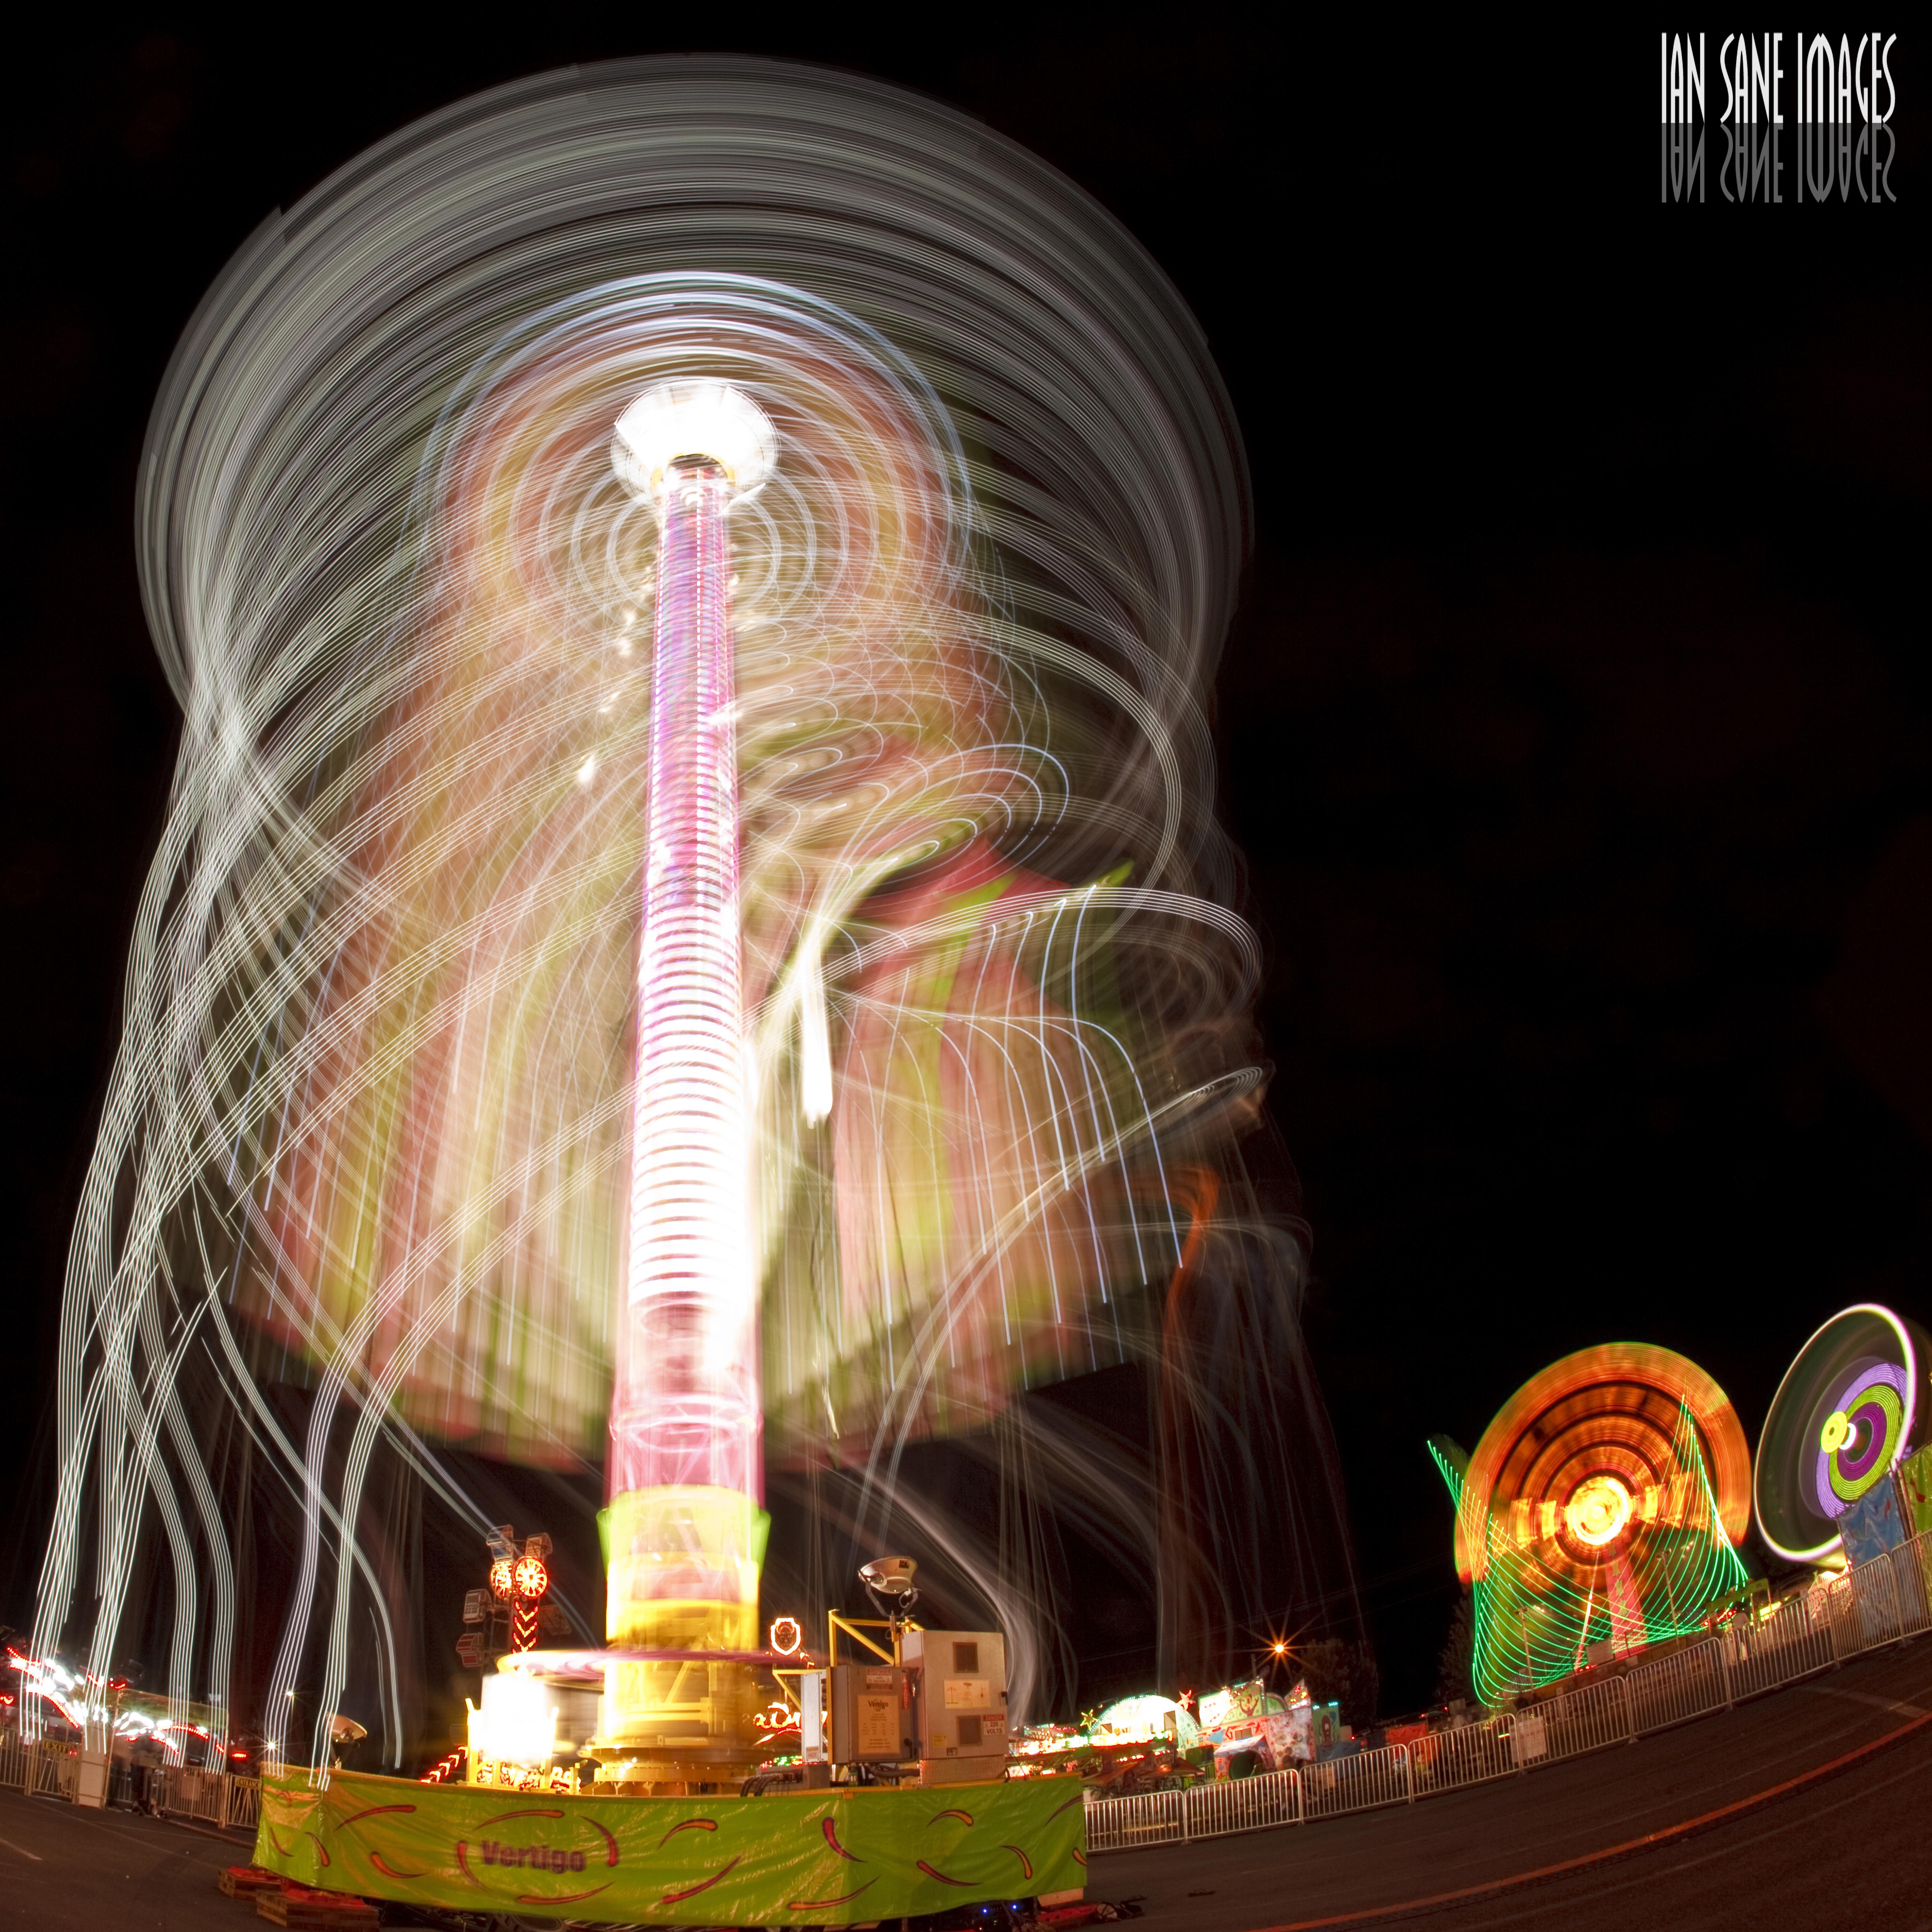
light, night, ad, ferris wheel, carnival, amusement park, long, exposure, the, zero, state, images, tourist attraction, rides, fair, salem, oregon, ian, sane, vertigo, gravity, inverter, nauseam, amusement ride